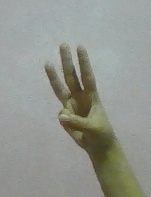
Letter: thaa